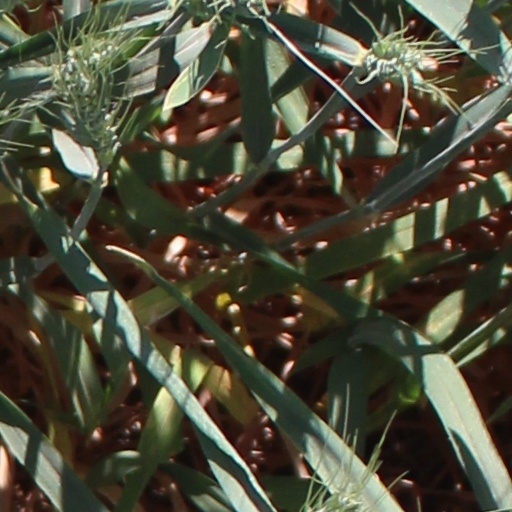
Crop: wheat